Pietro Castrucci

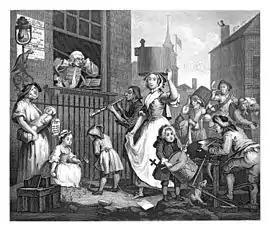
William Hogarth, 1741: "The Enraged Musician", sometimes identified as a caricature of Pietro Castrucci.

Pietro Castrucci (1679 – 7 March 1752) was an Italian violinist and composer.